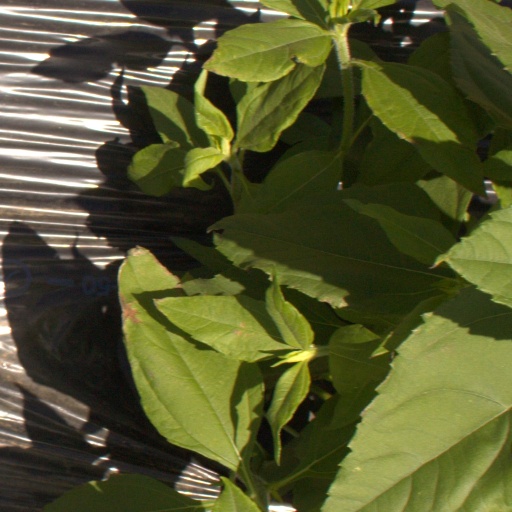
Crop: Jerusalem artichoke